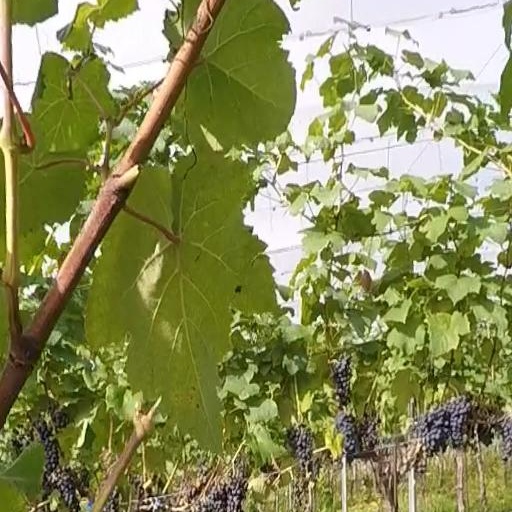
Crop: grape